Missouri Southern State University

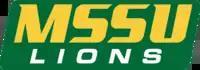
MSSU Lions wordmark.

Missouri Southern's mascot is the Lions. The Lions play in NCAA Division II as a member of the Mid-America Intercollegiate Athletics Association. MSSU fields seven men's and seven women's sports. The program has had over 250 All-Americans in its history after starting off as a member of the NAIA and in 1989 joining the NCAA. The program was a member of the Central States Intercollegiate Conference while a member of the NAIA.